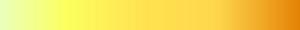
La dégustation du vin est un événement au cours duquel on expérimente, analyse et apprécie les caractères organoleptiques et plus particulièrement les caractères olfacto-gustatifs d'un ou de plusieurs vins.